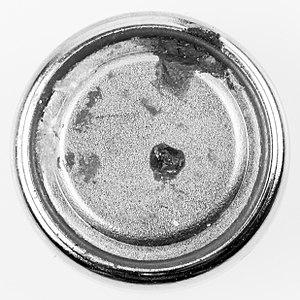
Une pile bouton, ou pile de montre, est une petite pile électrique, généralement de forme cylindrique et de dimensions semblables à un bouton. Ces piles ont un diamètre de 5 à 20 mm et une hauteur de 1 à 6 mm. Non utilisées, elles se déchargent lentement. Elles sont principalement utilisées comme source d'énergie de petits appareils électroniques portables tels les montres, les calculatrices et les appareils auditifs.